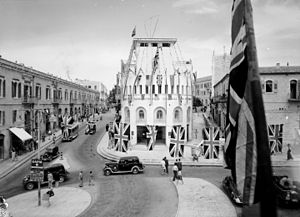
Mandatområdet i Palæstina / Historie / Anden verdenskrig / Zionistisk opstand
Barclay's Bank i Jerusalem på VE-dagen, 8. maj 1945
Mandatområdet i Palæstina var en geopolitisk enhed etableret mellem 1920 og 1948 i regionen Palæstina i Mellemøsten. Storbritannien administrerede mandatområdet i henhold til Folkeforbundets artikel 22. Arealmæssigt udgjorde mandatområdet hovedsageligt det, som i dag kendes som staterne Jordan og Israel. Endvidere var Vestbredden og Gazastriben også en del af mandatområdet.